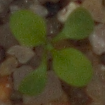
Label: shepherds_purse